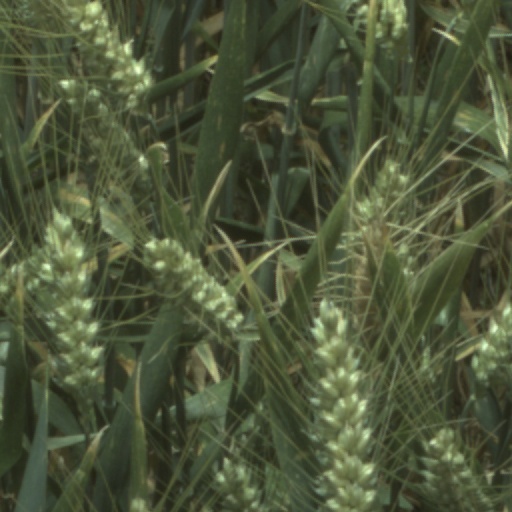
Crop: wheat